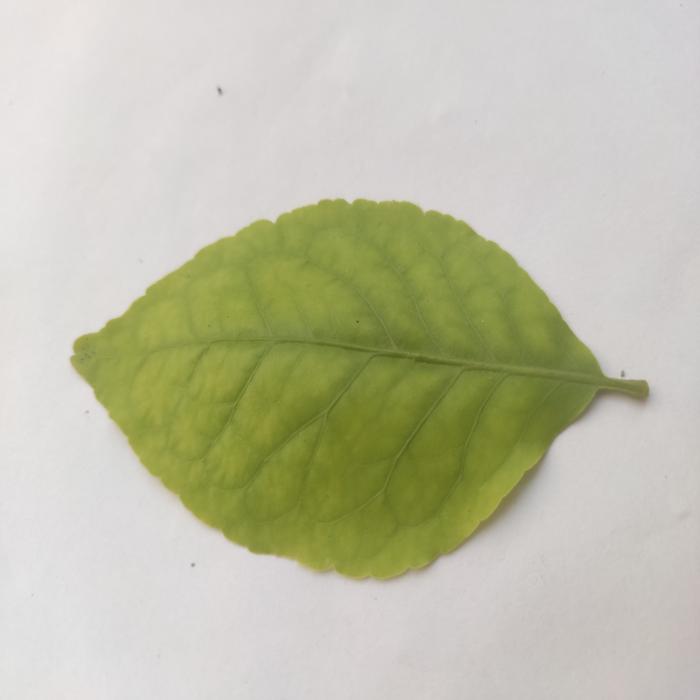
Crop: Aegle Marmelos
Leaf condition: Cercospora_Leaf